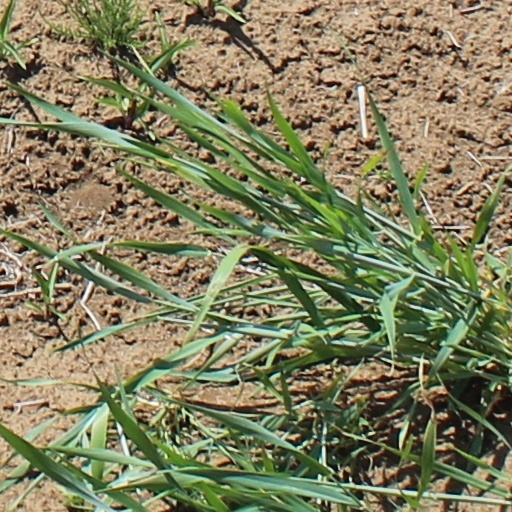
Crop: wheat